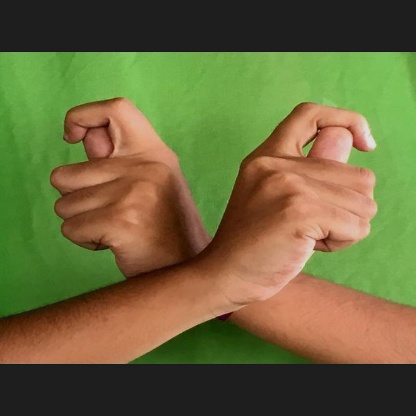
Mudra: Berunda